The Clue of the Leaning Chimney

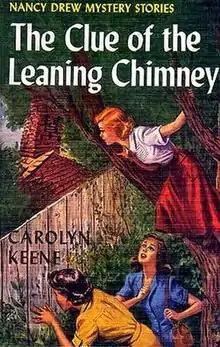
Original edition cover

The Clue of the Leaning Chimney is the twenty-sixth volume in the Nancy Drew Mystery Stories series. It was first published in 1949 under the pseudonym Carolyn Keene. The actual authors were ghostwriters George Waller, Jr. and Harriet Stratemeyer Adams.